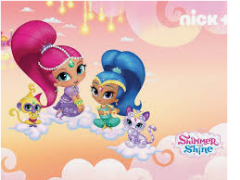
Portrait style: Cartoon Portrait